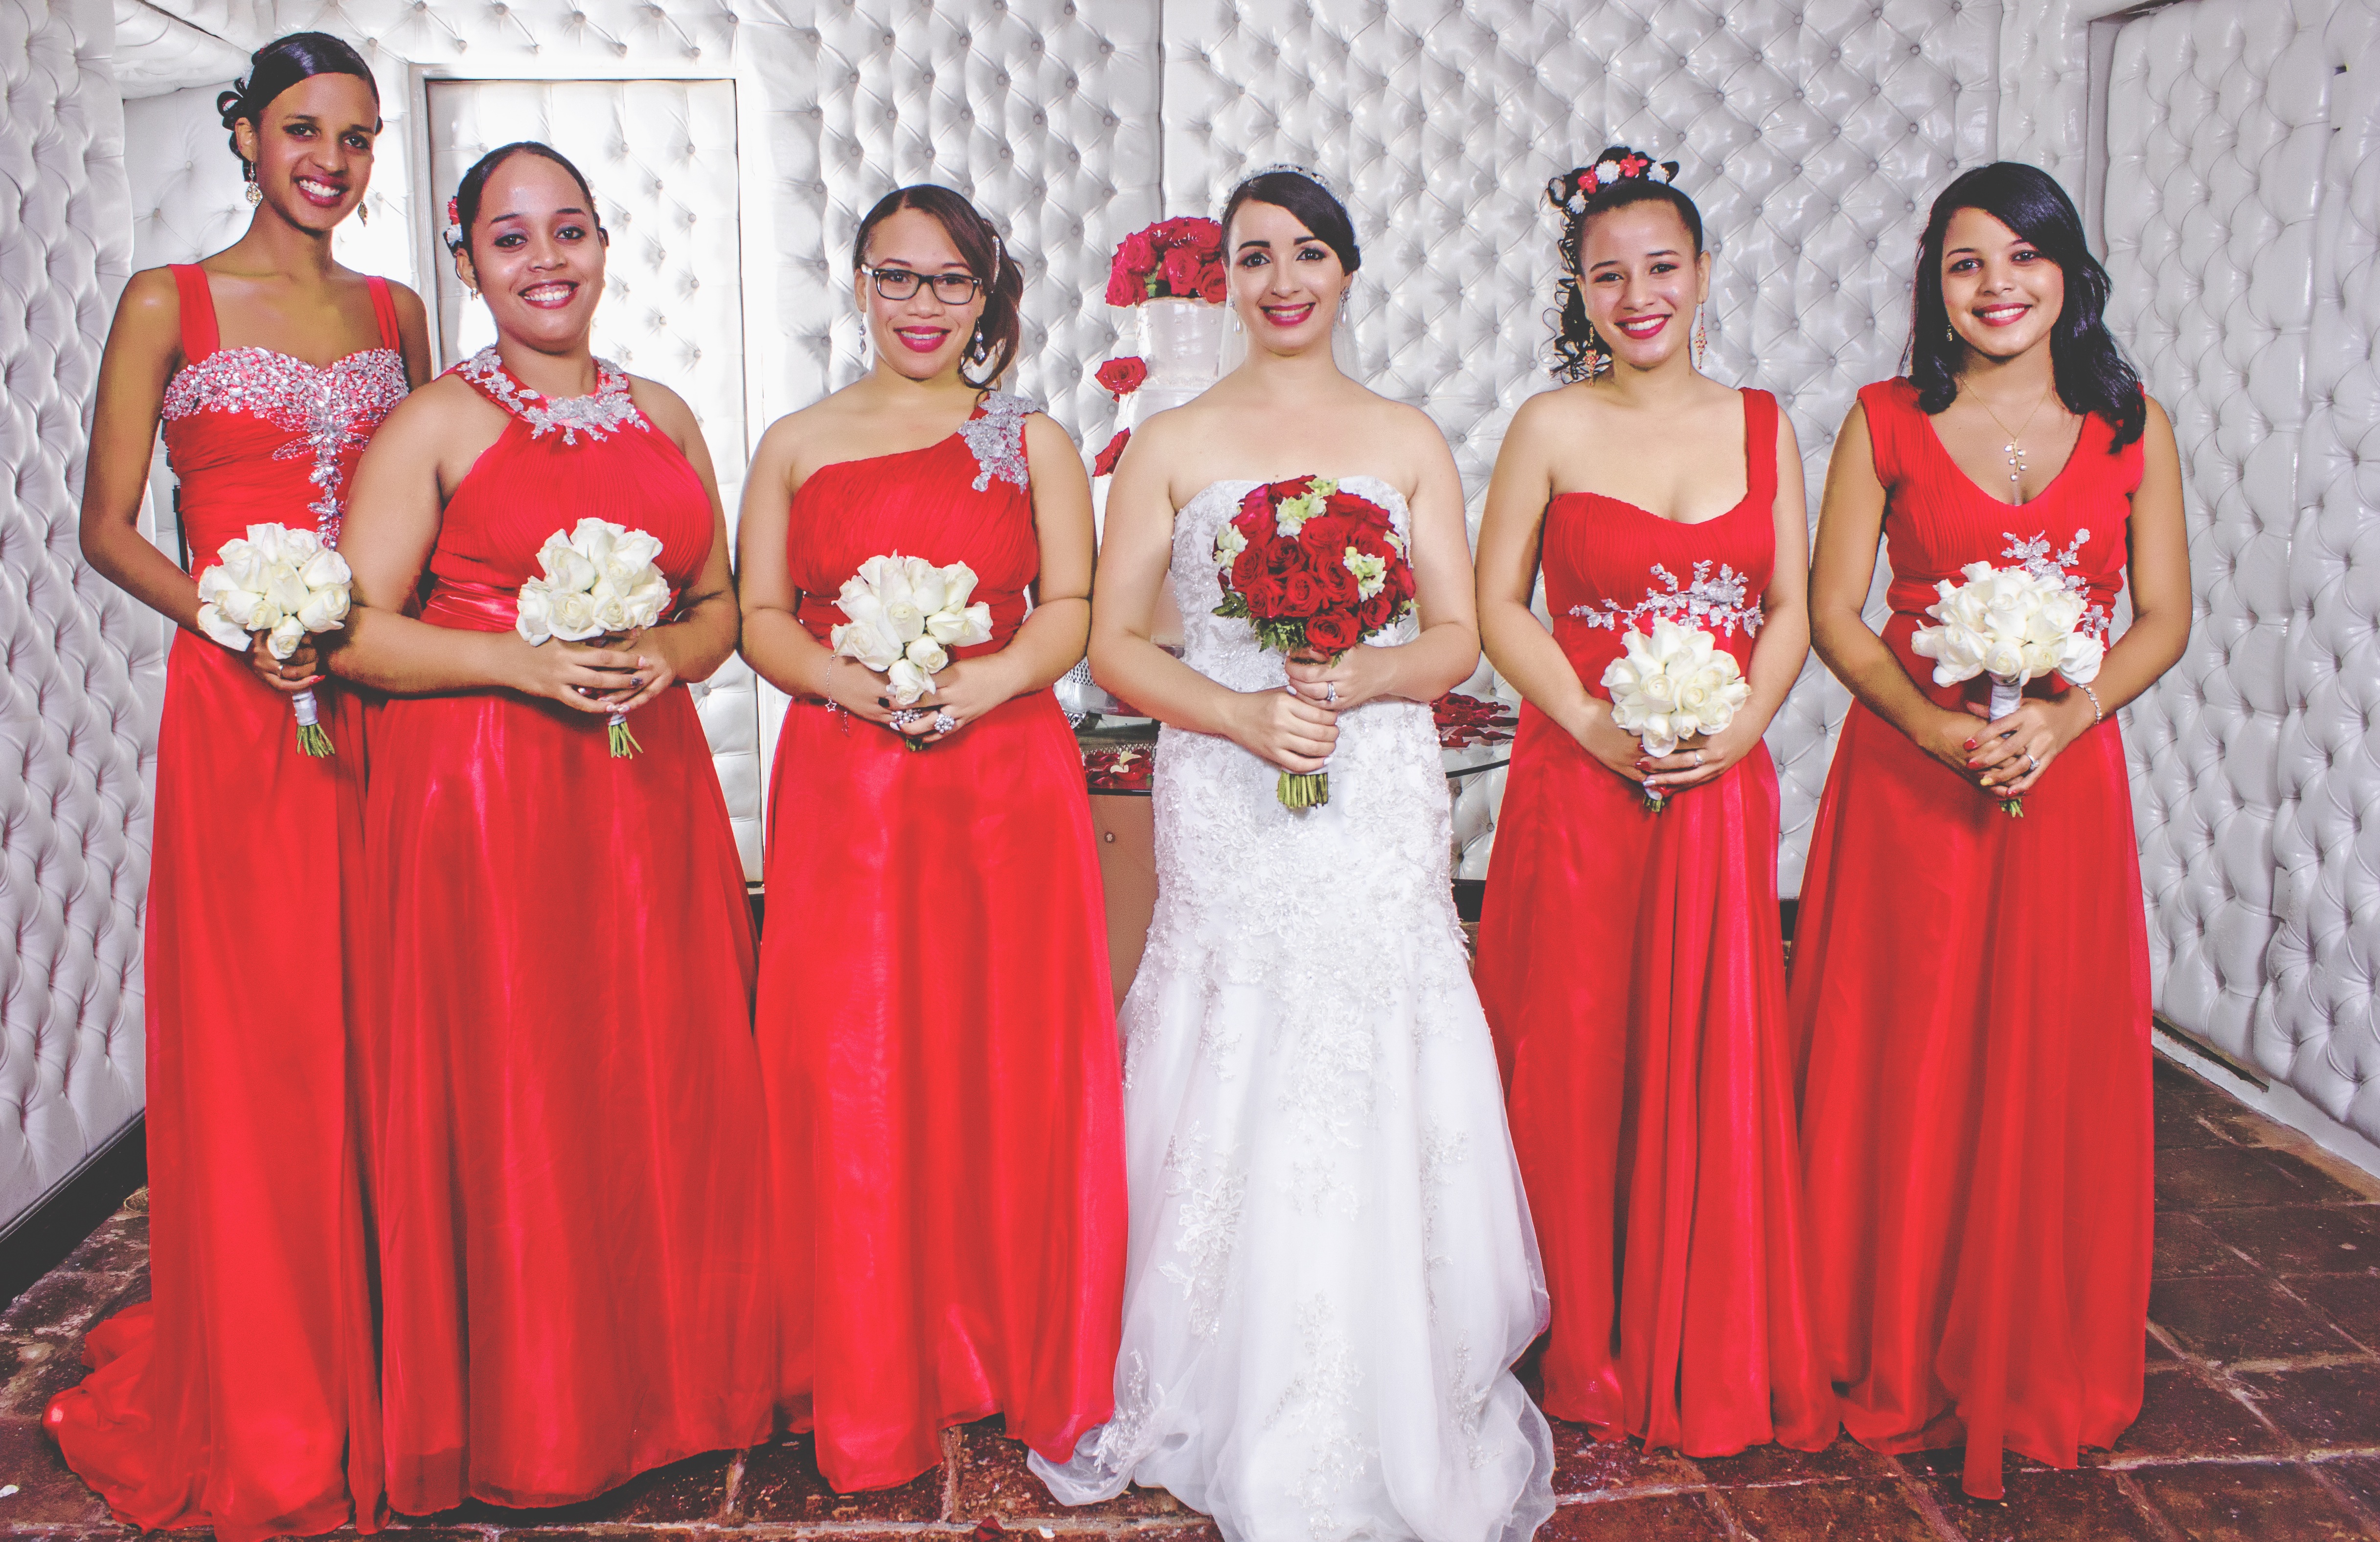
forest, person, woman, white, love, kiss, couple, romance, romantic, church, wedding, wedding dress, bride, married, marriage, smile, flowers, boyfriend, ceremony, bank, dress, happy, happiness, women, beautiful, prom, gown, complicity, veil, bridesmaid, marry, grooms, happy couple, quinceanera, newlyweds, nuptials, newly married, dress whire, bridal clothing